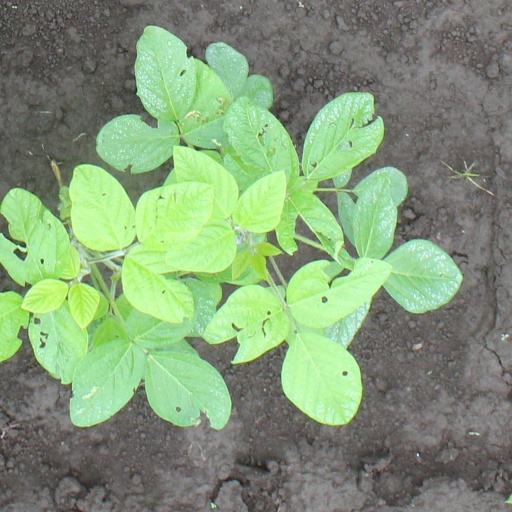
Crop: soybean